Kamala Chandrakirana

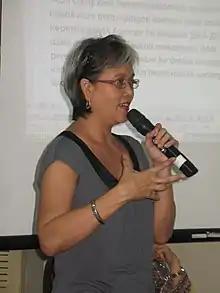
Chandrakirana speaks at Komnas Perempuan (National Commission for Violence Against Women) 2009 strategic planning meeting

Kamala (or Nana) Chandrakirana (born 1960) is a feminist human rights activist for justice and democracy from Indonesia. She has been a member of the United Nations Working Group on discrimination against women in law and practice since 2011. She spent over a decade founding and serving Indonesia's National Commission on Violence Against Women, the country's primary mechanism for women's human rights. She was first Secretary General from 1998 to 2003, then Chairperson from 2003 to 2009. In 2009, she co-founded Musawah, a "global movement for equality and justice in the Muslim family", with other activists, academics and progressive religious scholars.